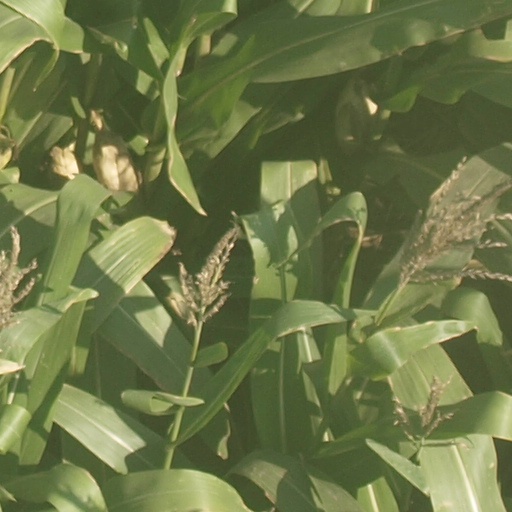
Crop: maize; corn